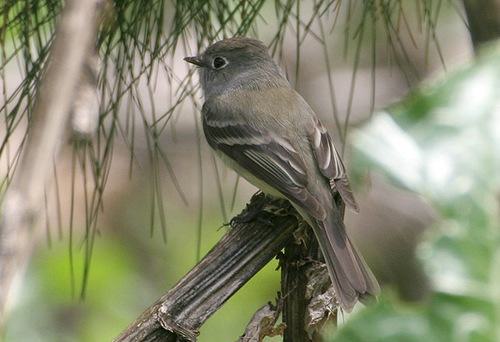
A photo of a acadian flycatcher